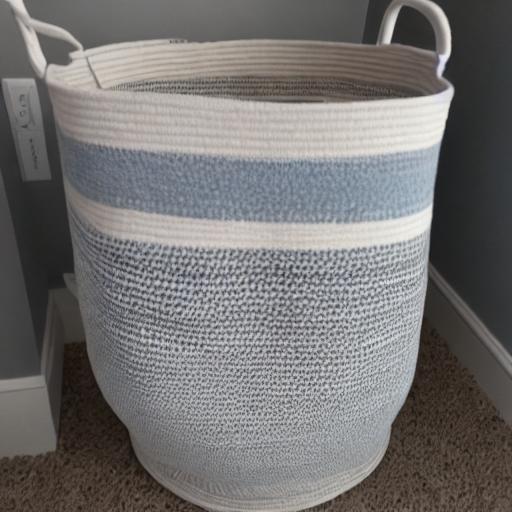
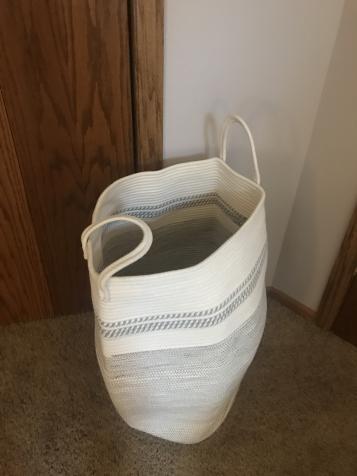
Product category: items_hamper
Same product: no